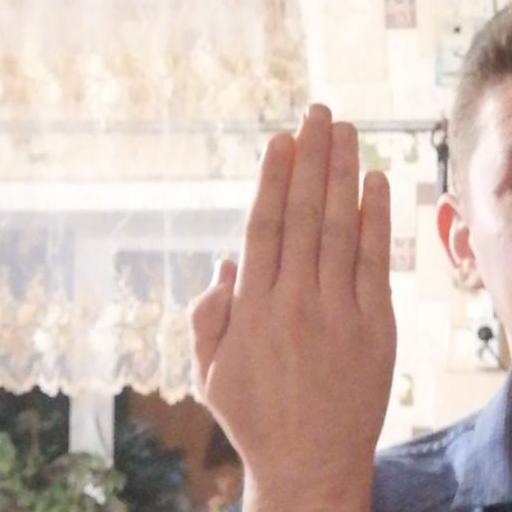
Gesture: stop_inverted